West African Vodún

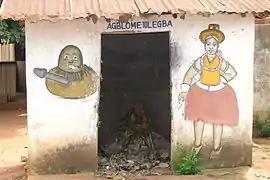
A shrine in Abomey, Benin

The spirit temple is often referred to as the or the . This may be located inside a practitioner's home, in a publicly accessible communal area, or hidden in a part of the forest accessible only to initiates. Its location impacts who uses it; some are used only by a household, others by a village, and certain shrines attract international pilgrims.